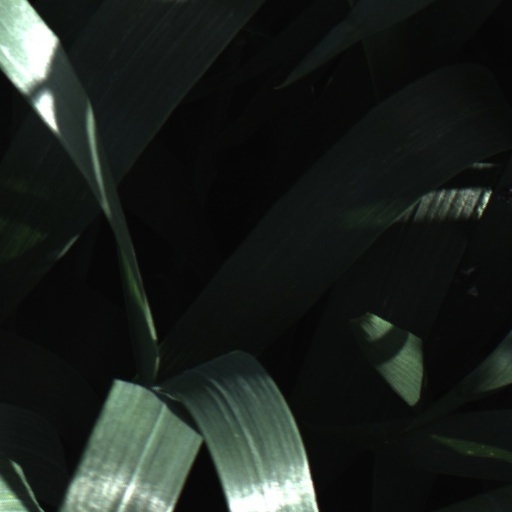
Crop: wheat